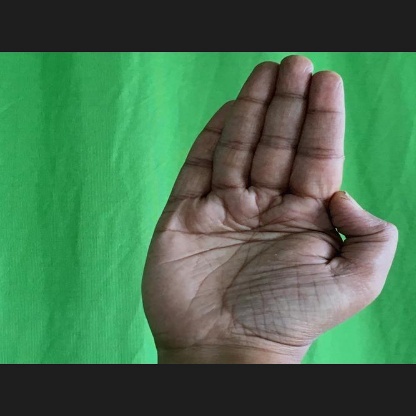
Mudra: Pathaka